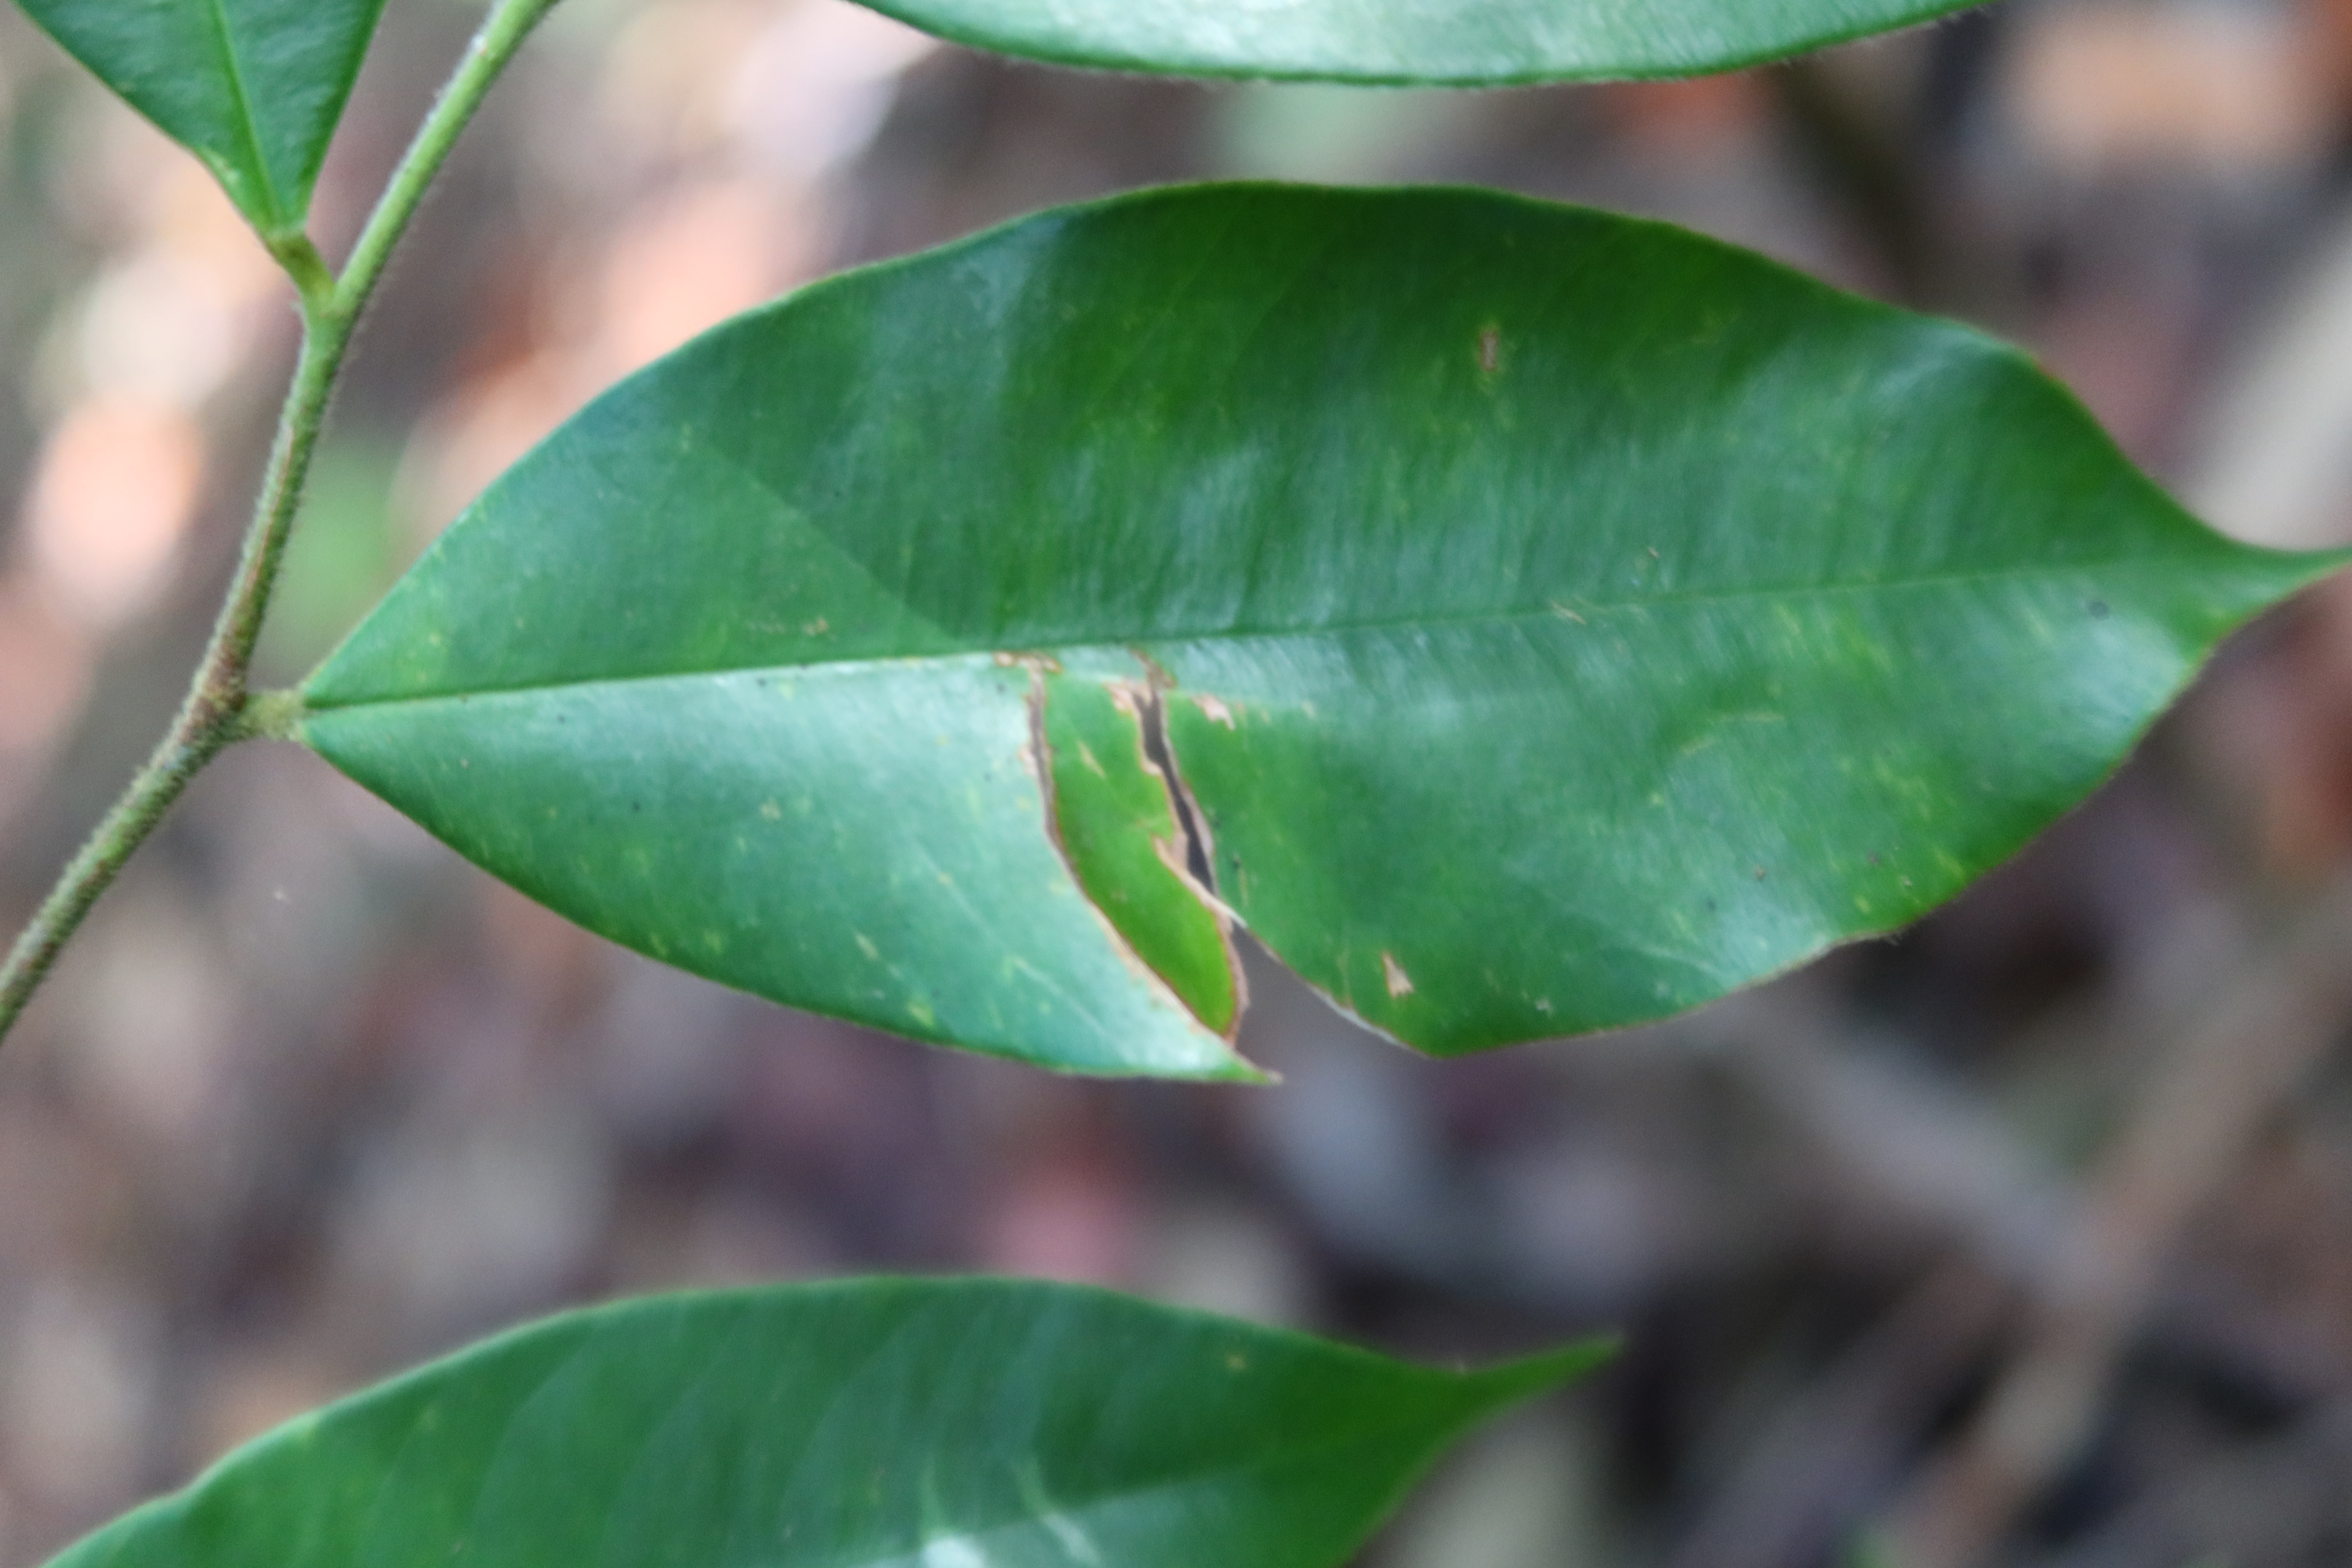
Label: Anthracnose